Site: brandenburg
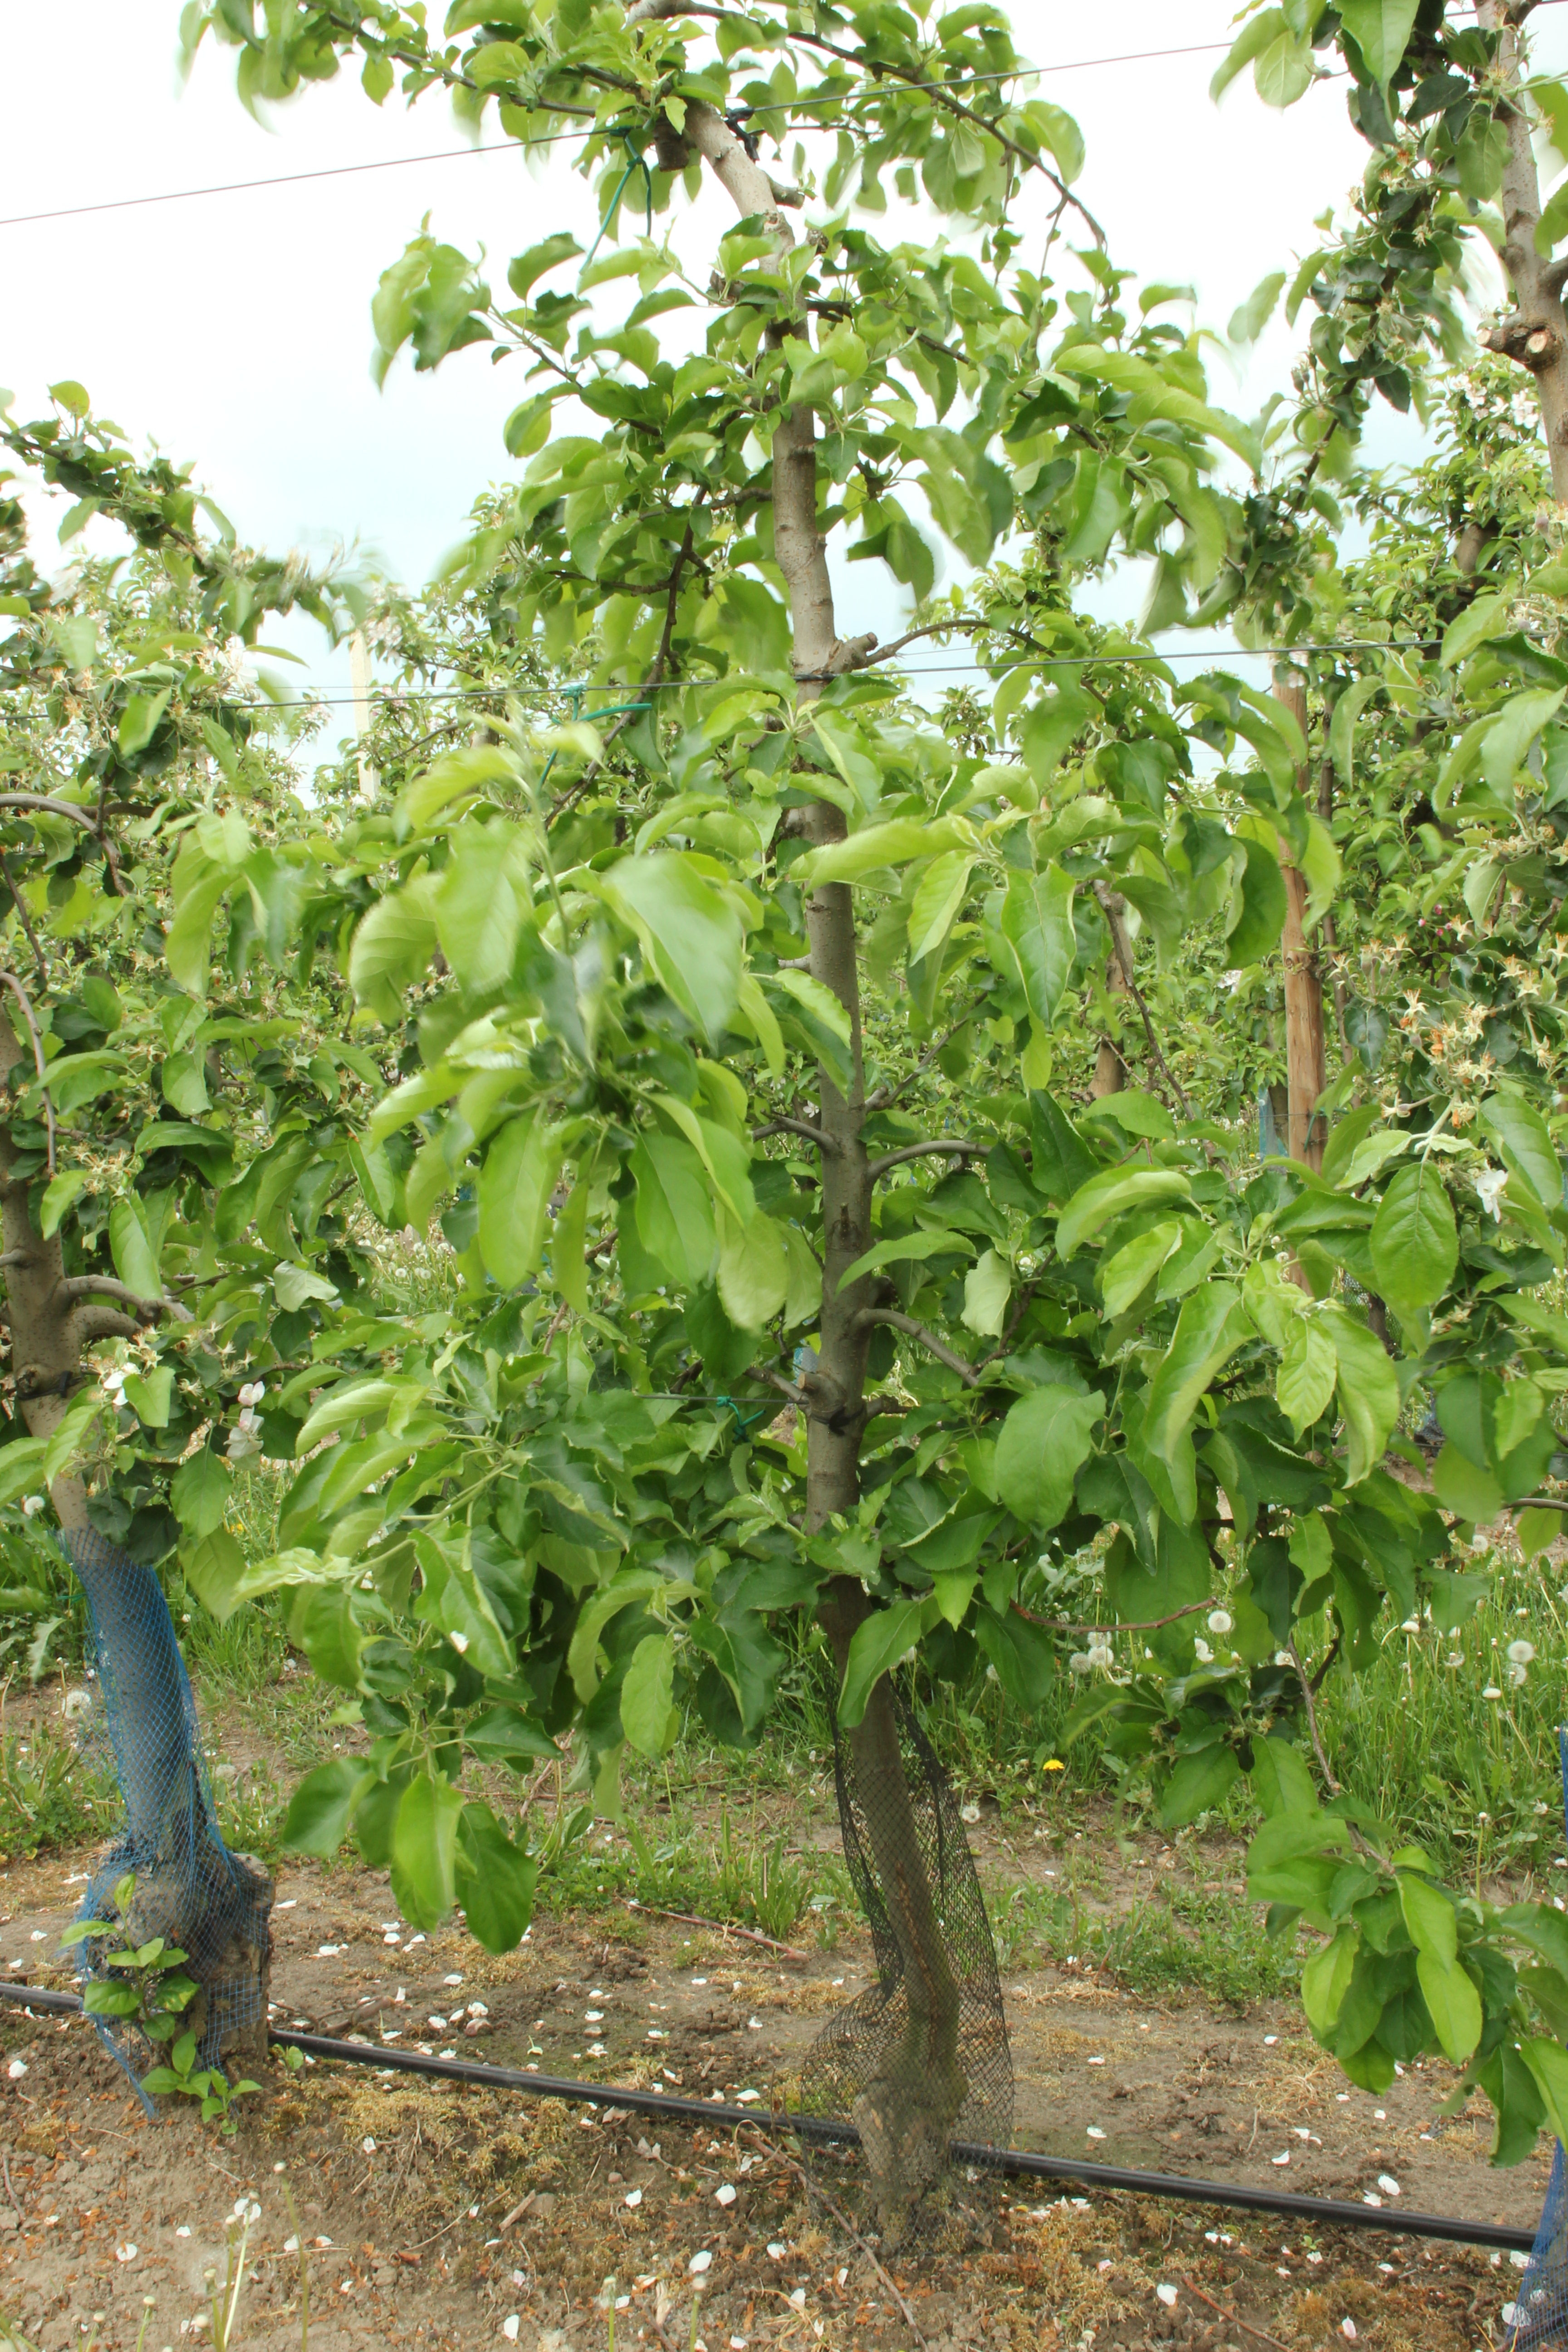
Growth stage (BBCH 67): Flowering